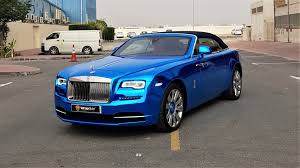
Label: noambulance